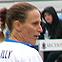
Age: 38